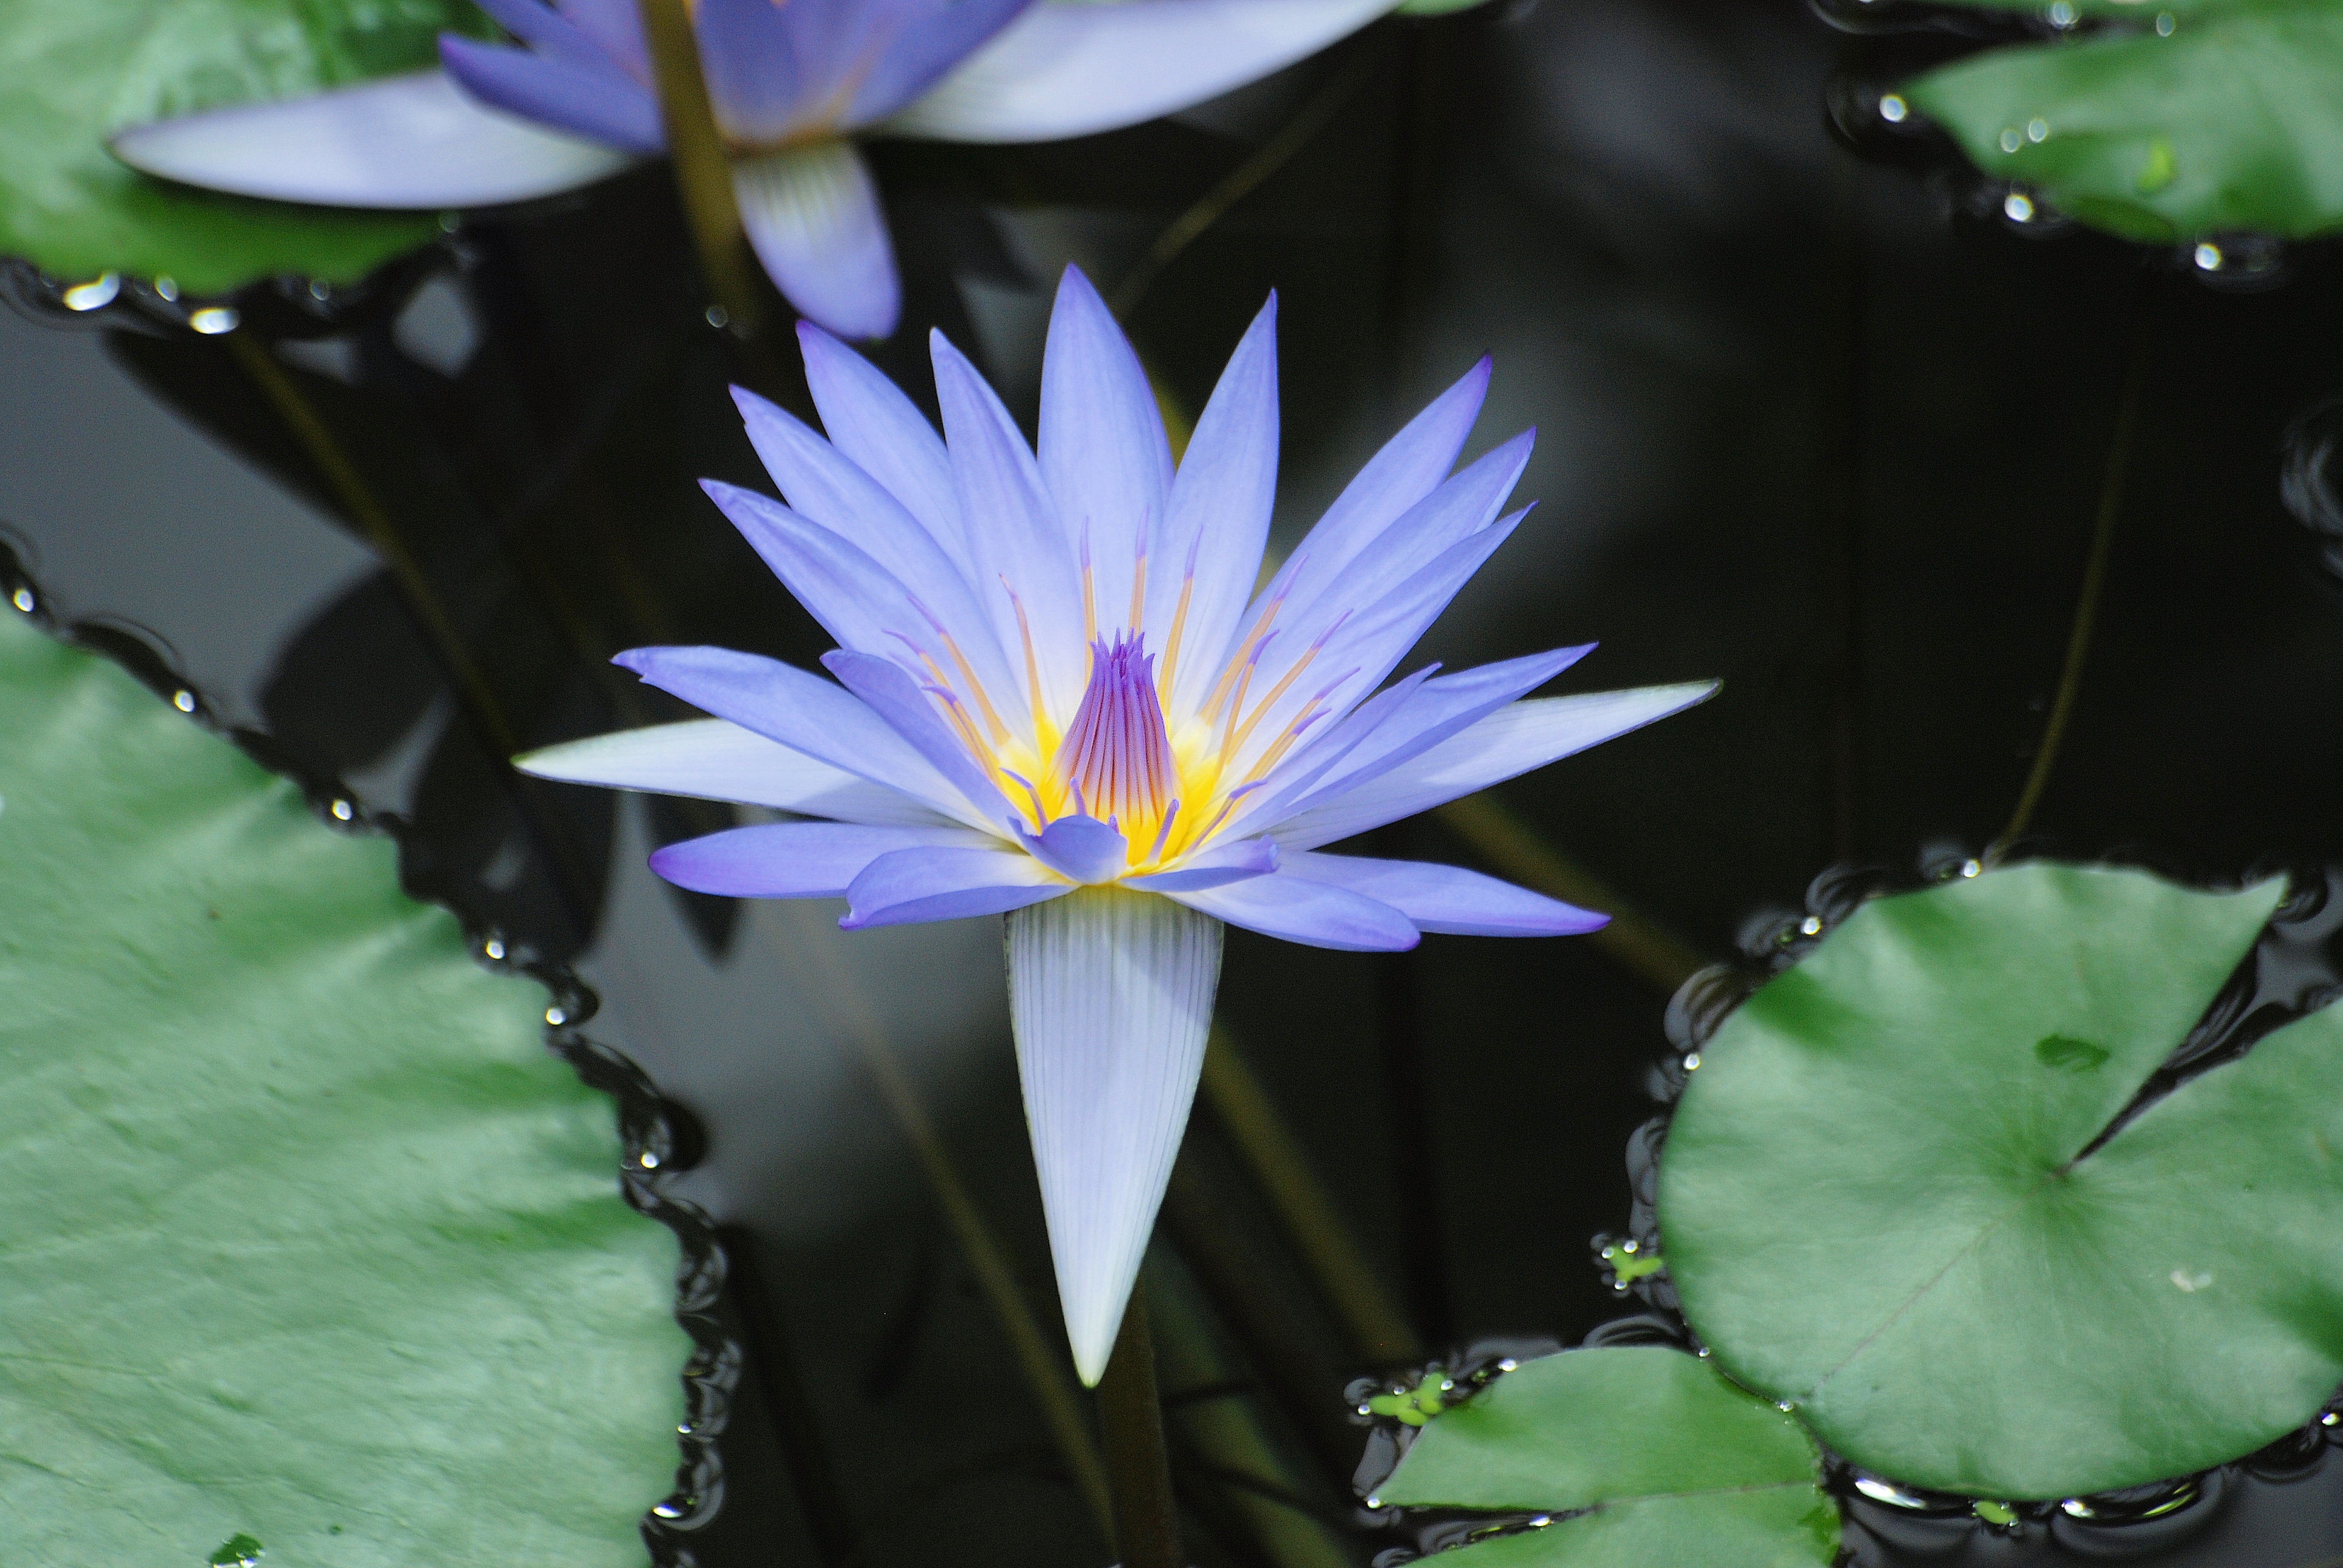
water, plant, leaf, flower, petal, bloom, pond, green, botany, blue, aquatic, sacred lotus, aquatic plant, flora, water lily, lotus, macro photography, flowering plant, land plant, lotus family